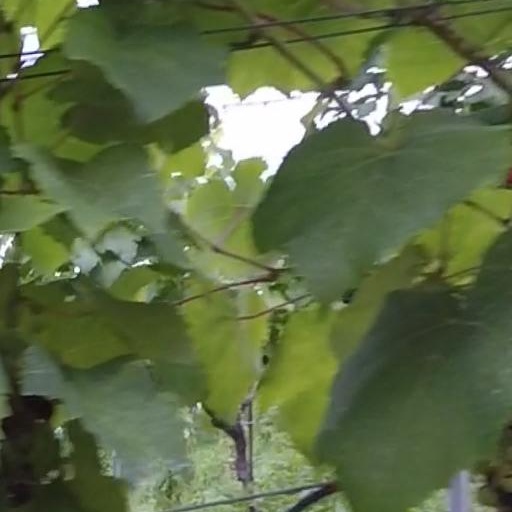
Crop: grape